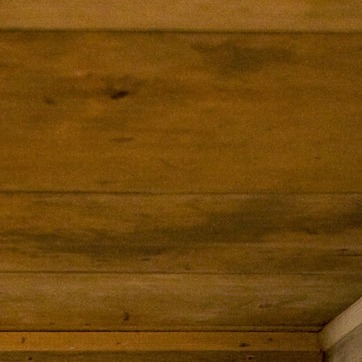
Material: wood